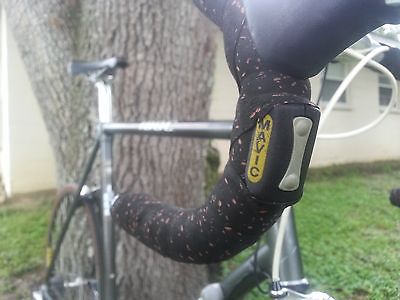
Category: bicycle